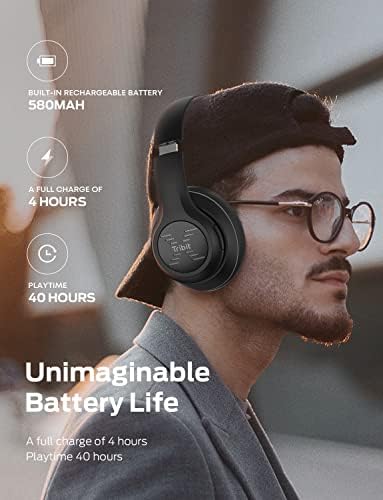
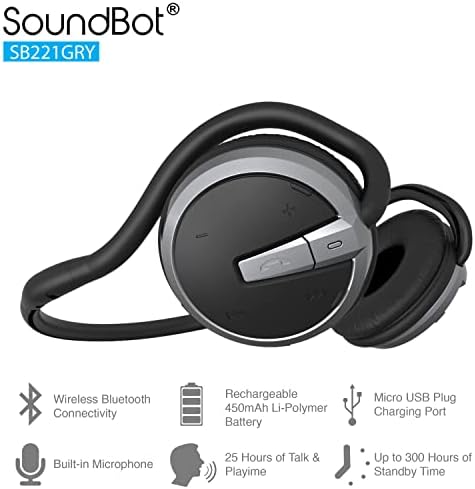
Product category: headphones
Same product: no